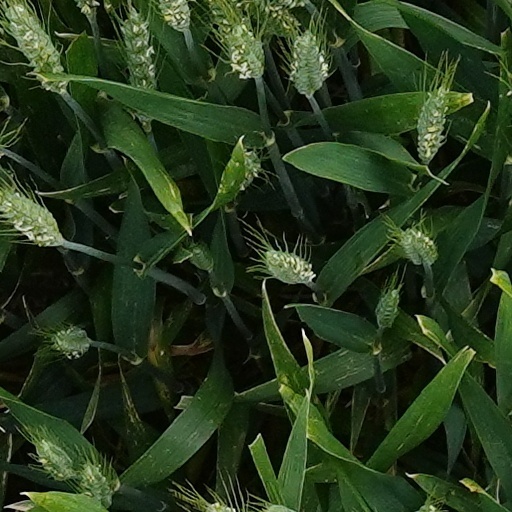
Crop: wheat